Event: Ecuador Earthquake
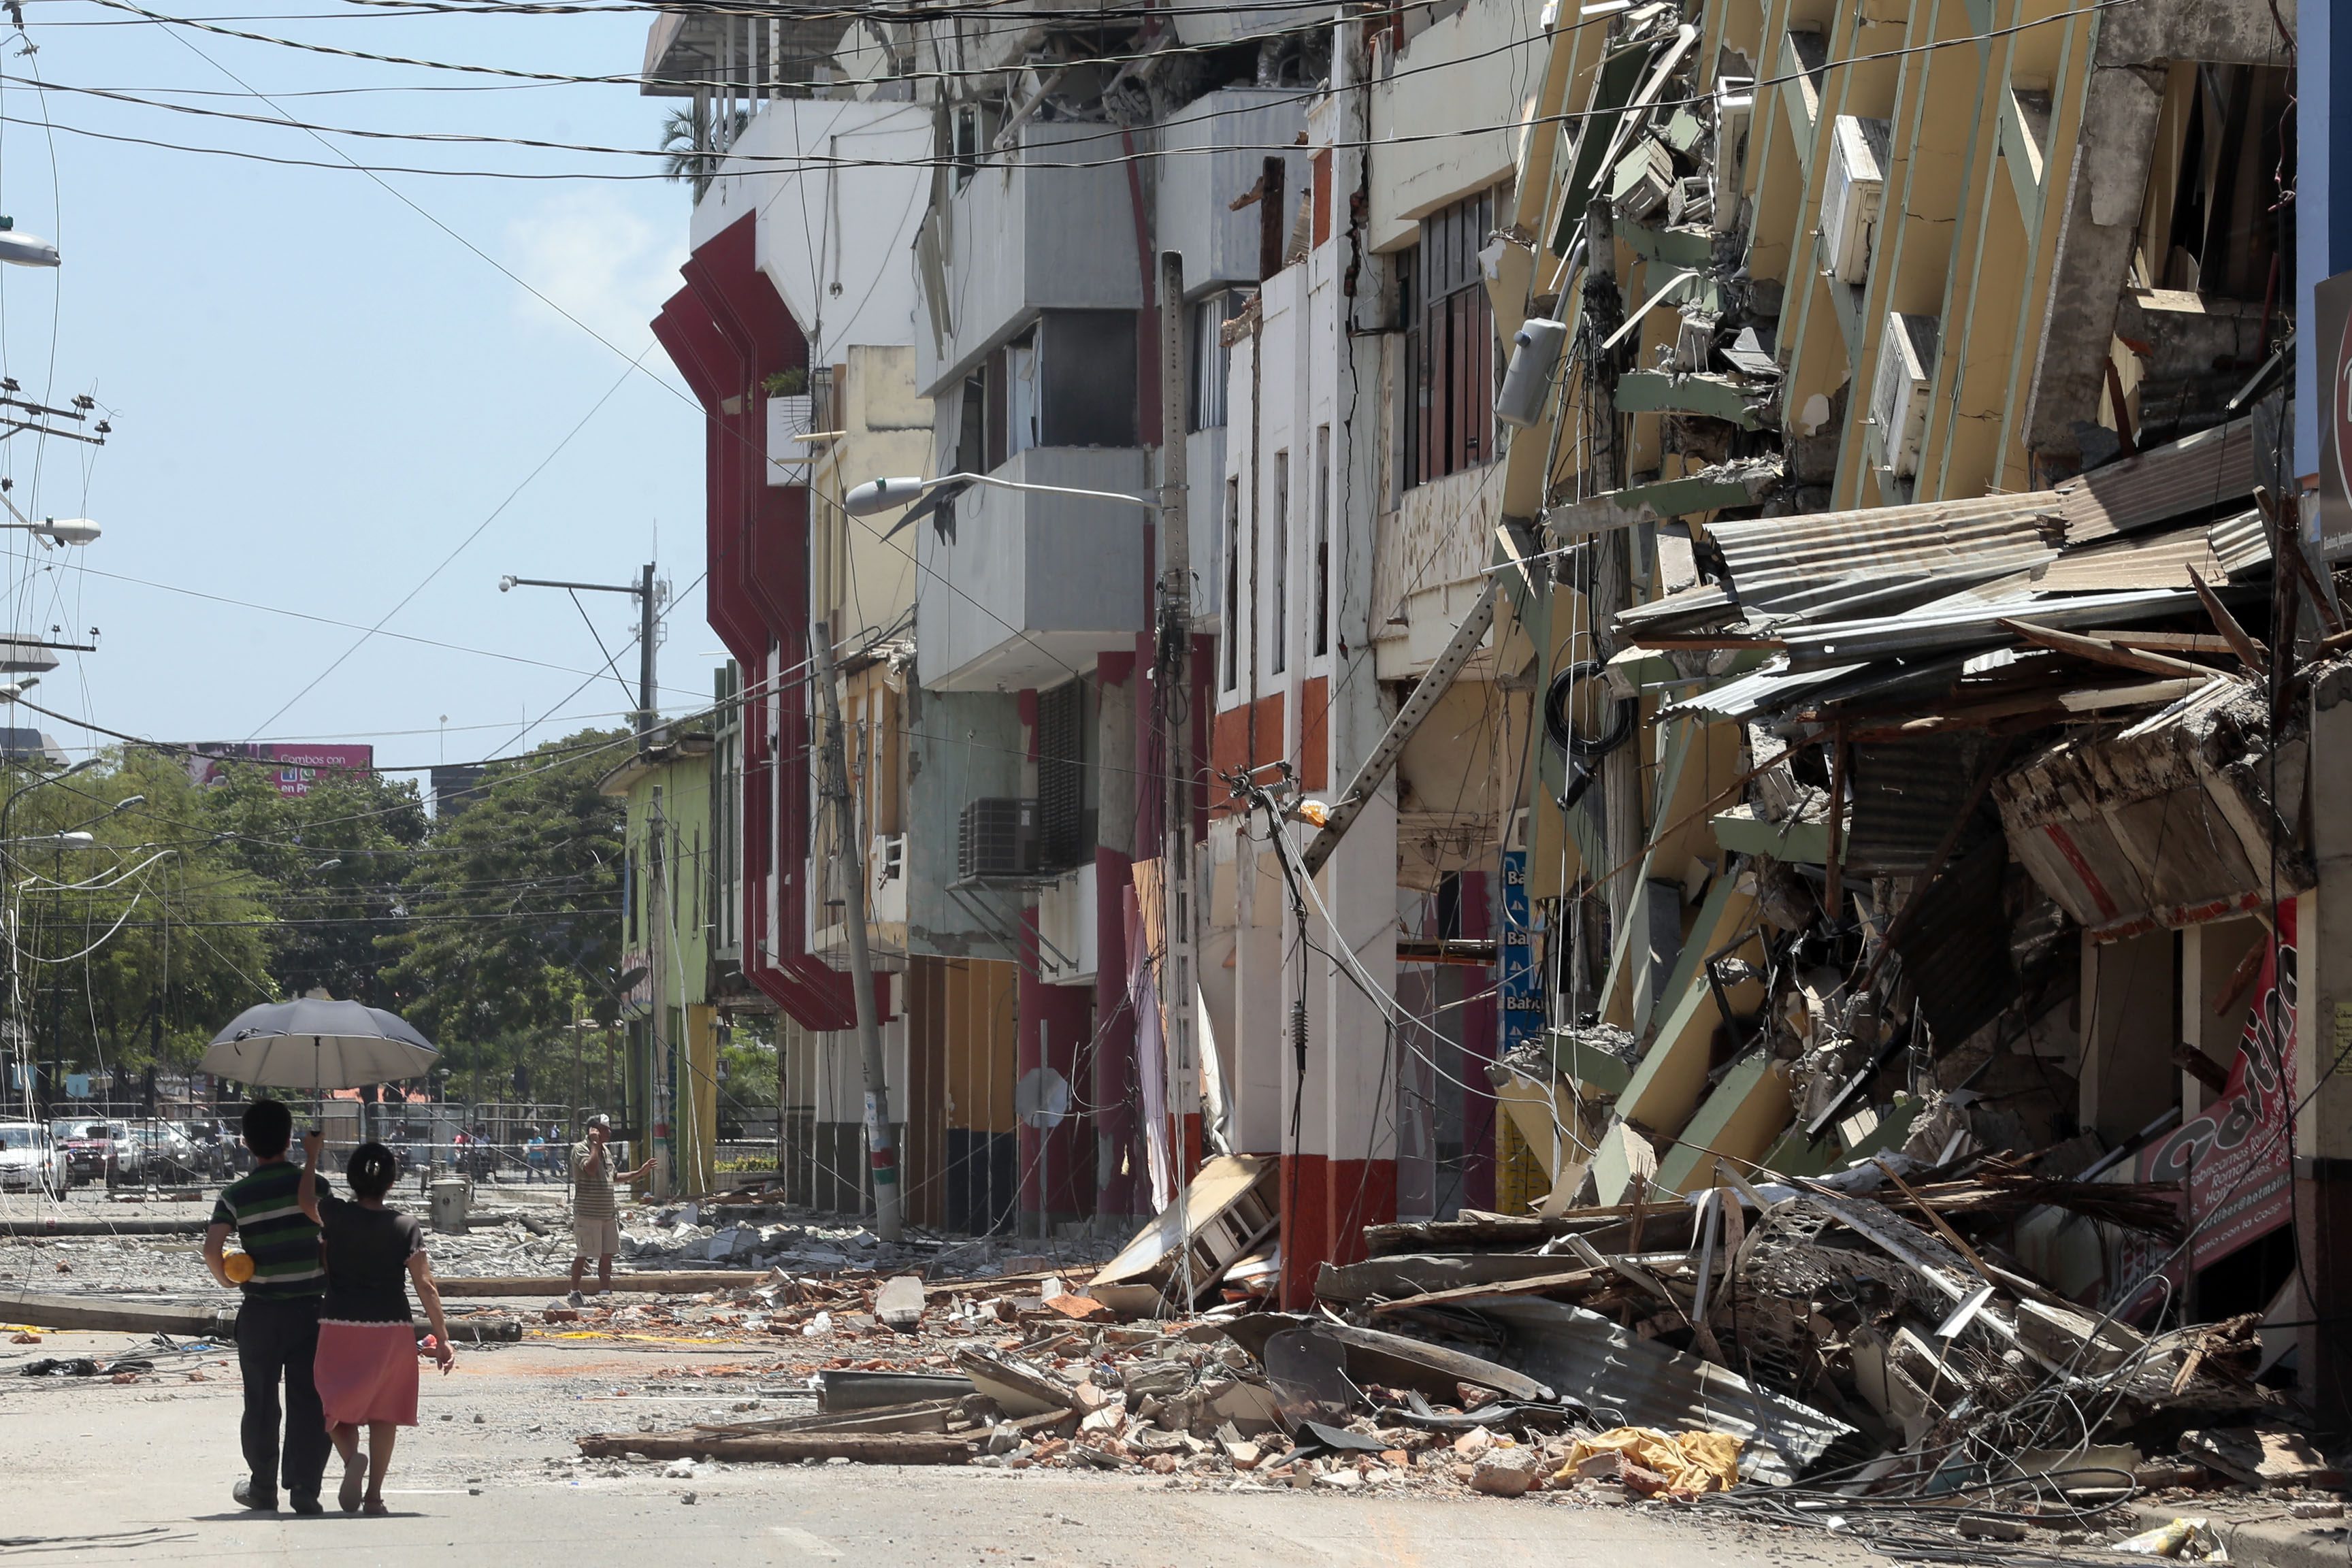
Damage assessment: damage